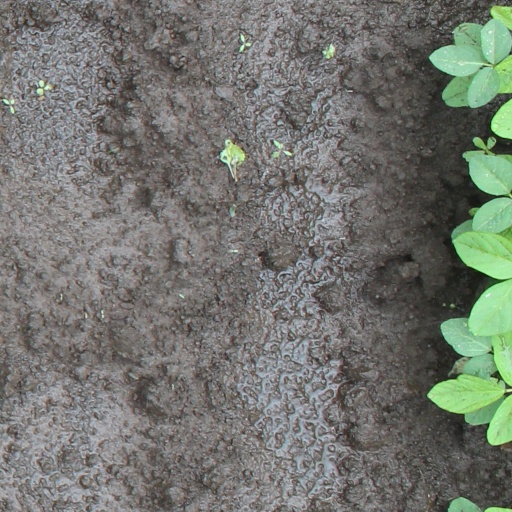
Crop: soybean